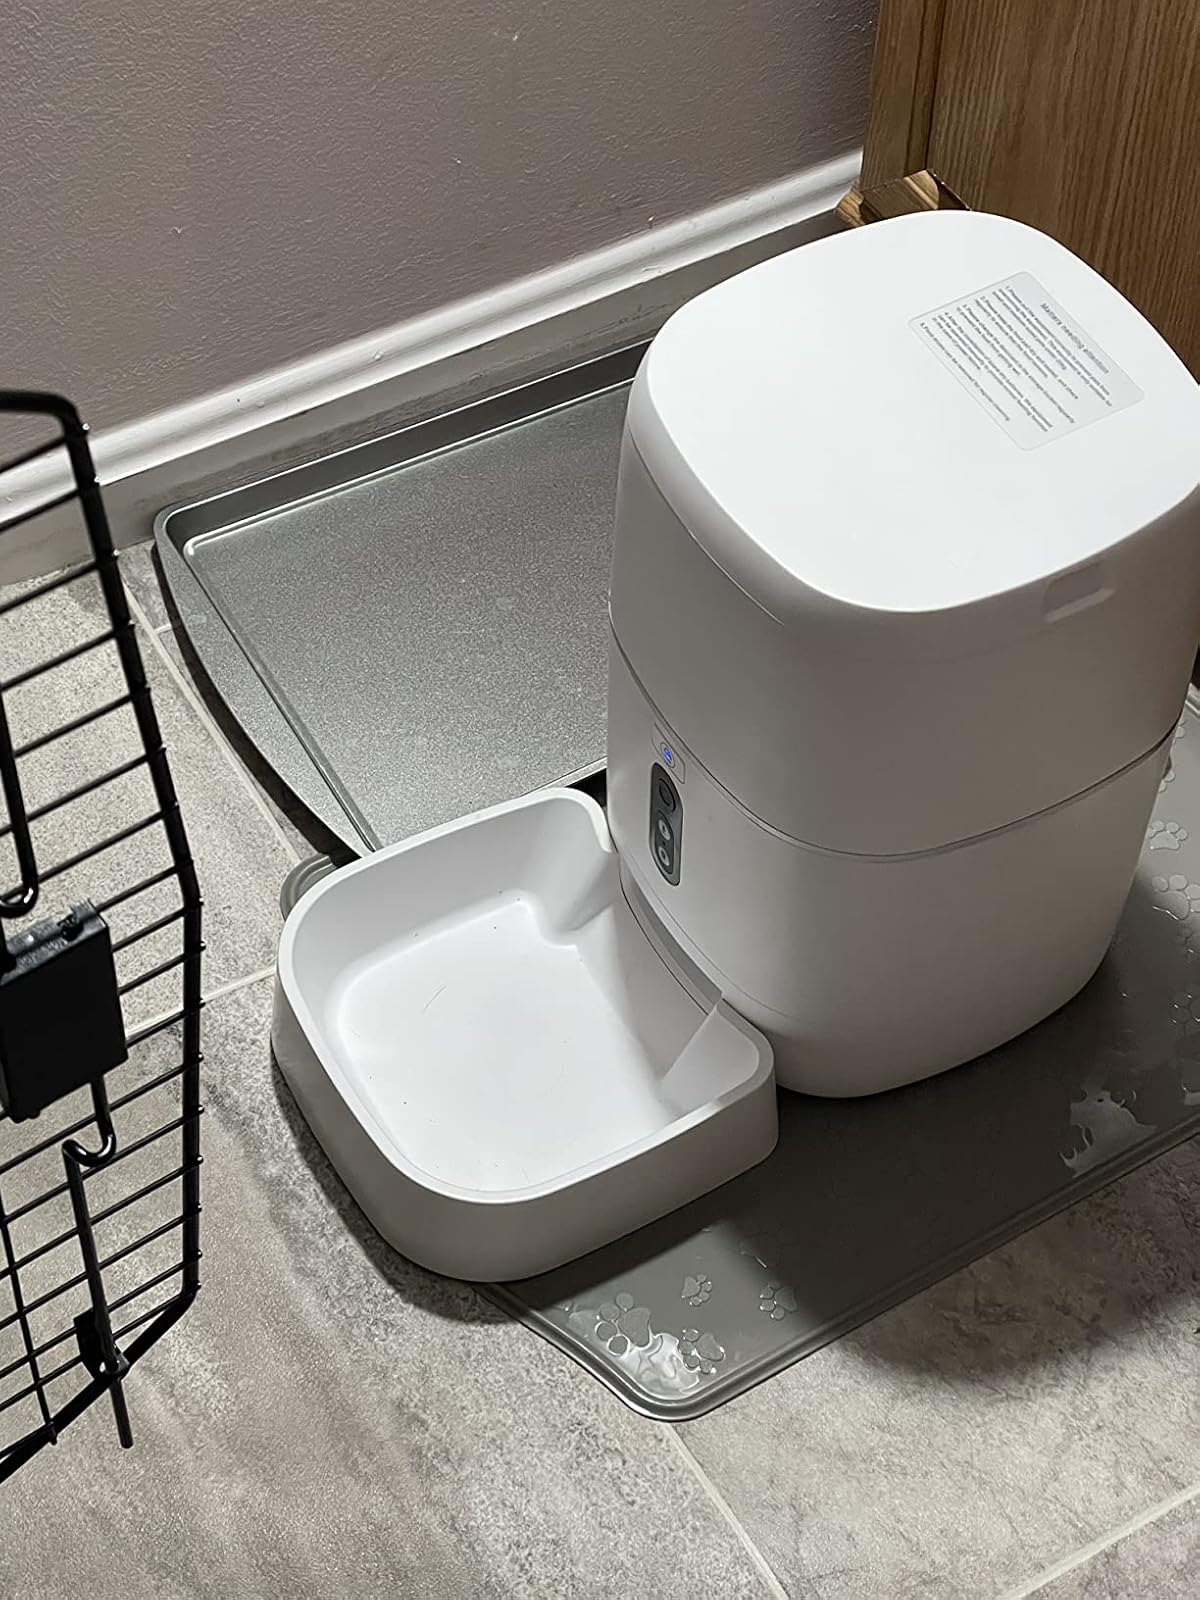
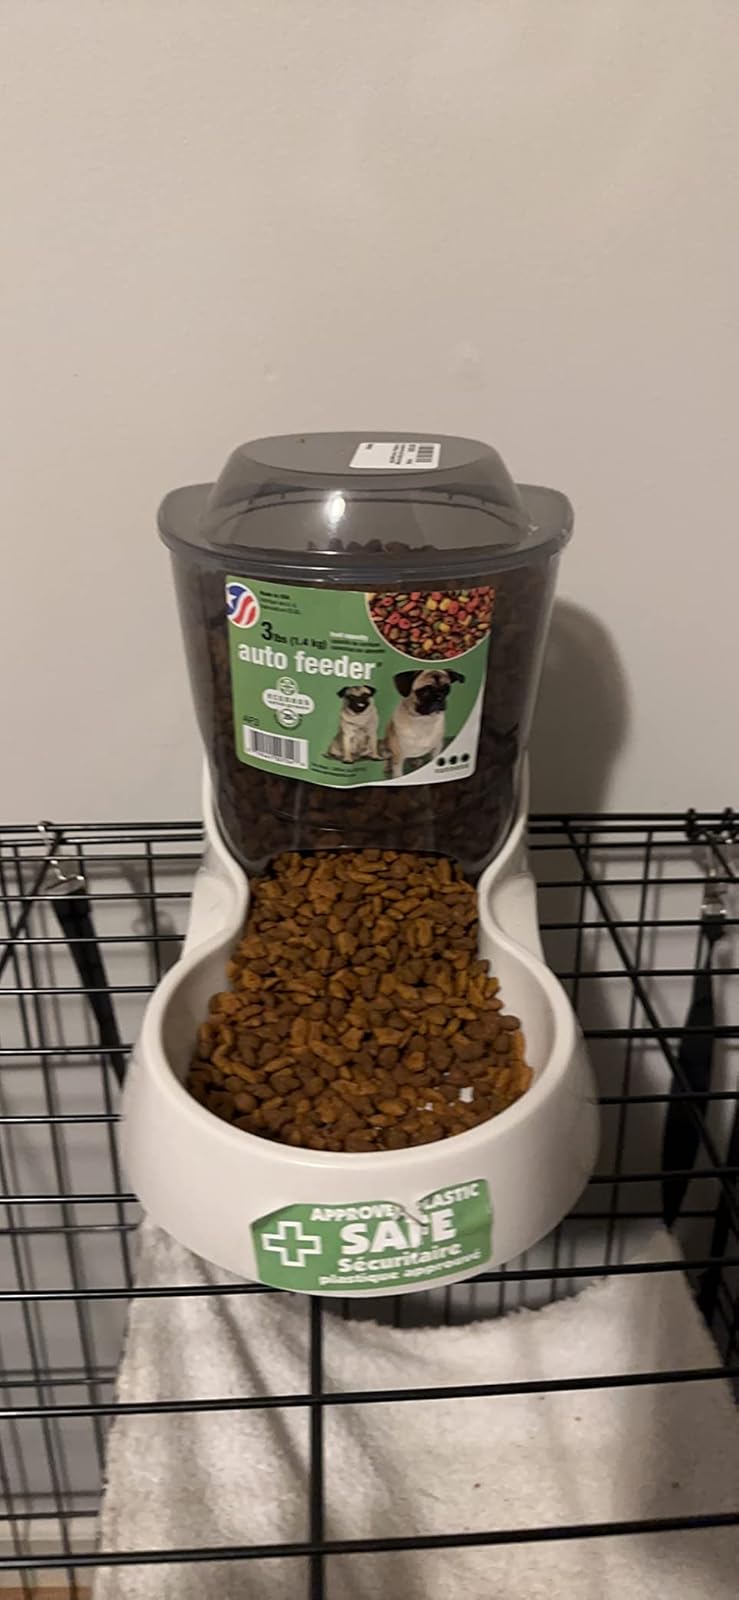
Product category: items_feeder
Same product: no